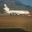
Label: airplane